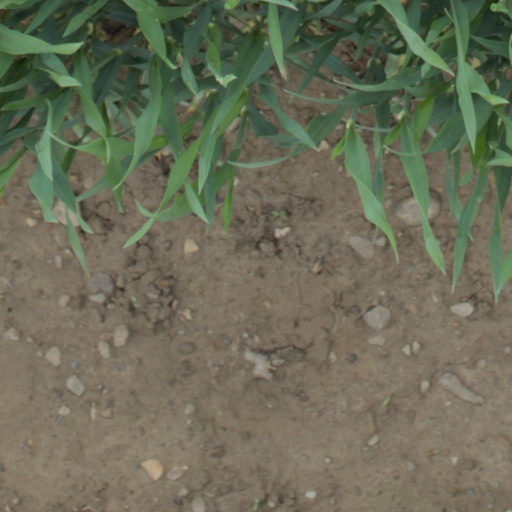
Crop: wheat